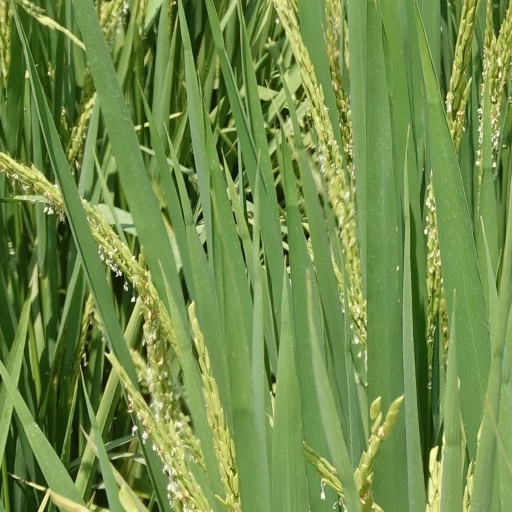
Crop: rice